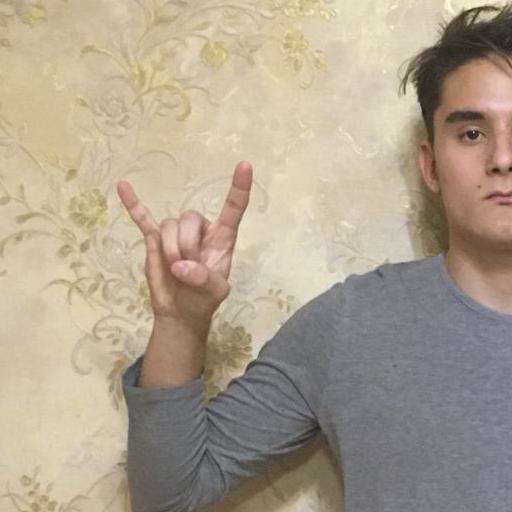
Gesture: rock